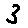
Label: 3